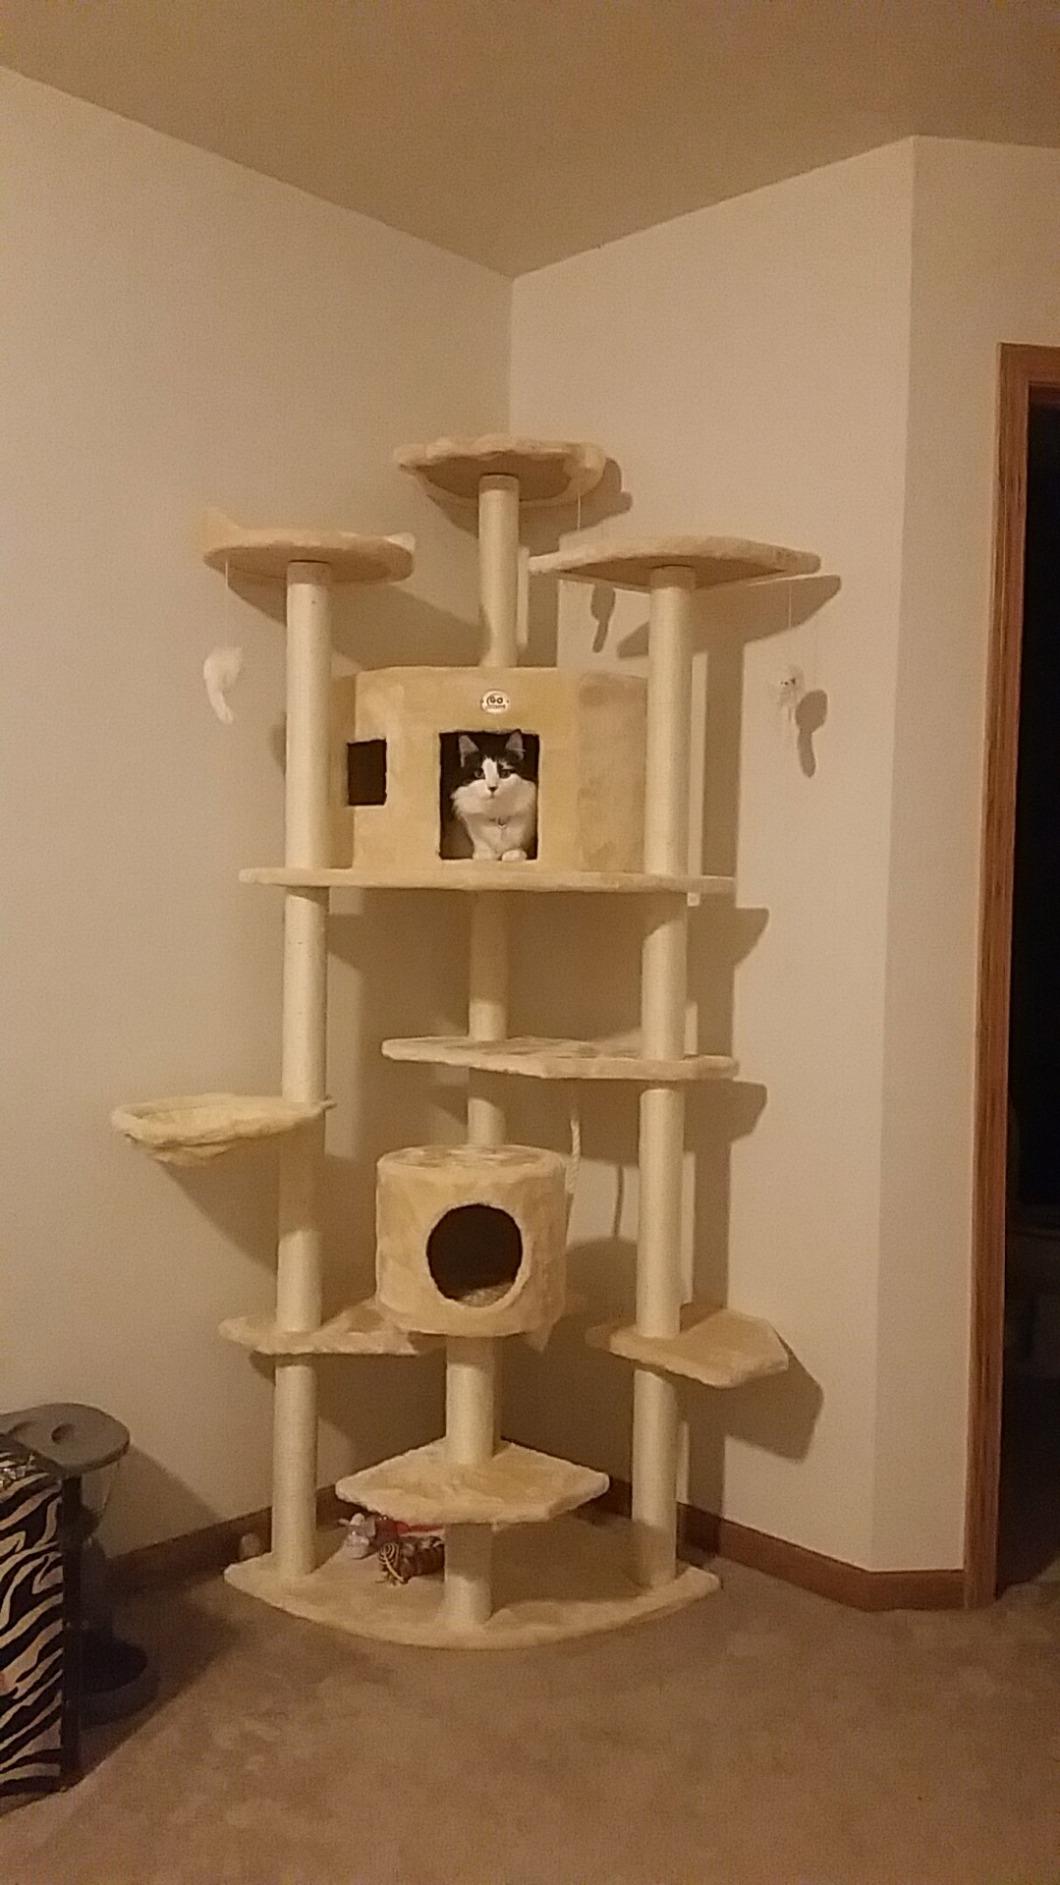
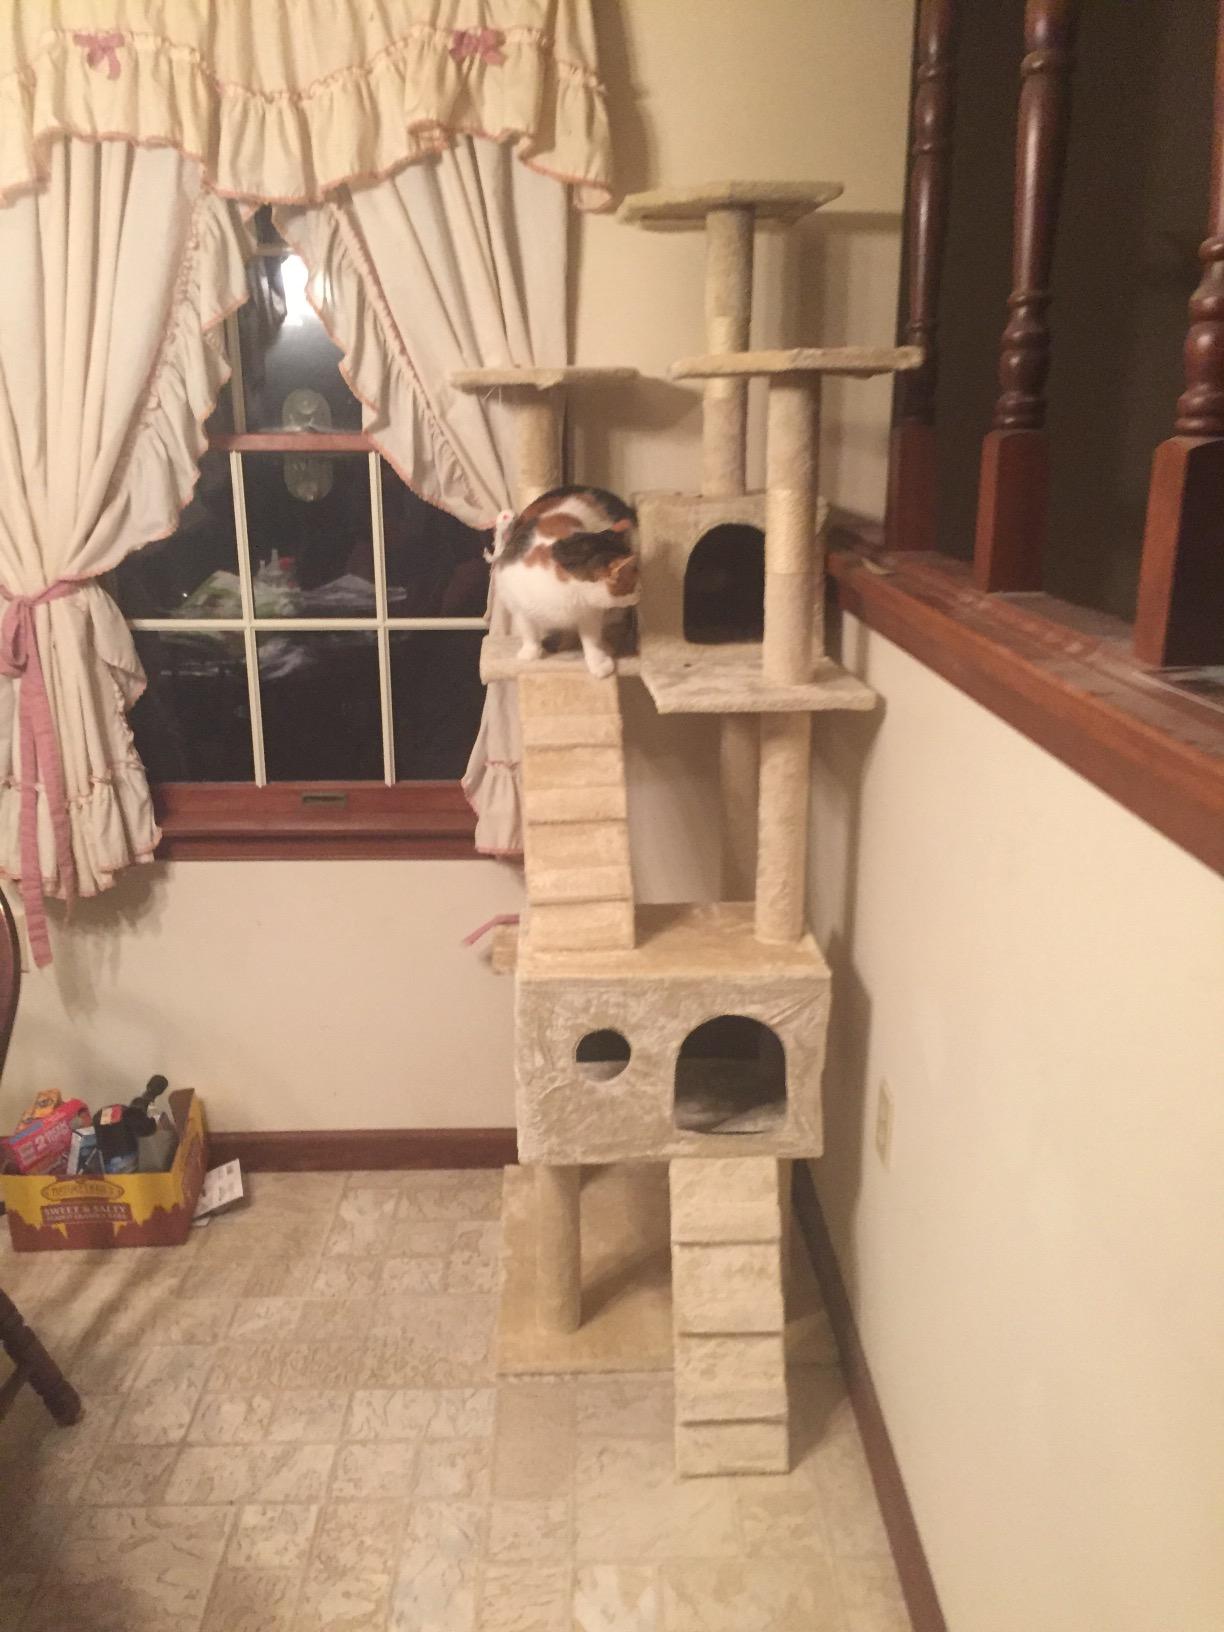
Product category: items_cat tree
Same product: no